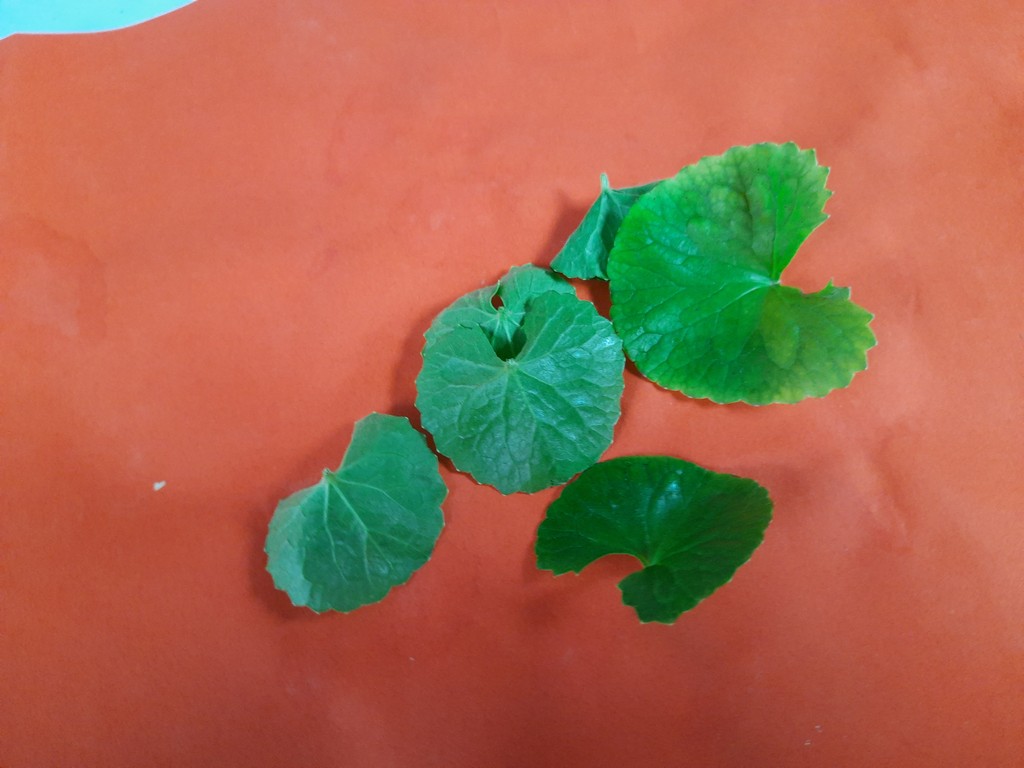
Label: Healthy